Washington State Route 528

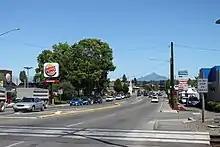
SR 528 in downtown Marysville, looking east from Cedar Avenue

SR 528 is long and lies entirely within the city of Marysville in northern Snohomish County. It begins at an interchange with I-5 and Marine Drive on the city's border with the Tulalip Indian Reservation near Ebey Slough. The highway travels east into downtown Marysville on 4th Street, crossing over a section of the BNSF Railway's Bellingham Subdivision (which also carries Amtrak's "Cascades" passenger trains) near Comeford Park and the city's landmark water tower. SR 528 then passes north of a shopping center and intersects State Avenue, which serves as the northernmost section of SR 529 and was formerly part of U.S. Route 99 (US 99). This highway continues south from Marysville over the Snohomish River delta to Everett and Naval Station Everett.